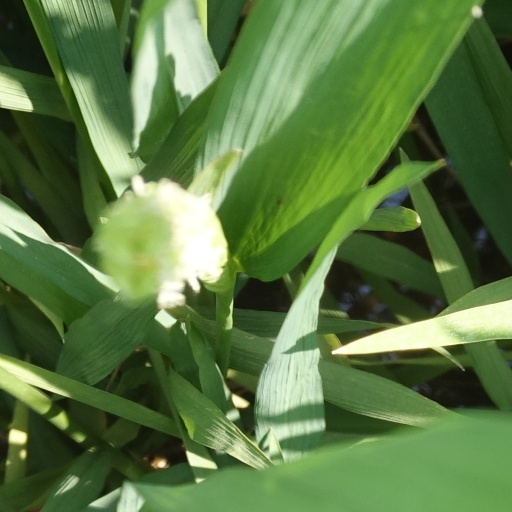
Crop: rice